Gwalior inscription of Mihirakula

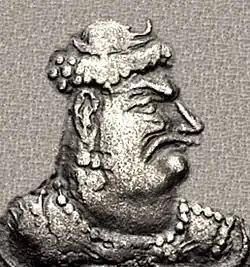
Portrait of Mihirakula from his coinage. He is mentioned in line 3 of the Gwalior inscription.

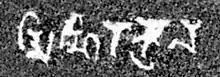
The name "Mihirakula" (Gupta script: 12px14px, "Mi-hi-ra-ku-la") in line 3 of the Gwalior inscription.

John Fleet in 1888 interpolated and translated the surviving portions of the inscription as follows: